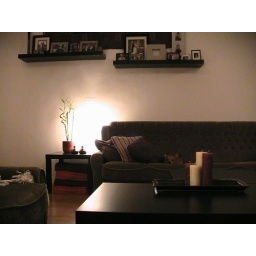
photo taken adjacent couch by windows